California Coastal Commission

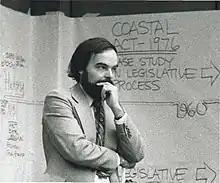

In 2005, the commission found Dennis Schneider's proposed home in San Luis Obispo to be inconsistent with the California Coastal Act. The commission ruled that Schneider could still build a new home, but with 15 conditions including: his house must be reduced to , the house must be moved inland, and his barn cannot be built because is too small for ranching cattle. Several of the conditions were targeted at preserving the character of the view that a boater would have of the coastline from offshore. While commission Executive Director Peter M. Douglas said "the view of pastoral areas from the sea to the land without human structures intervening is very important," the California 2nd District Court of Appeal ruled in a unanimous 2006 opinion: "We believe that it is unreasonable to assume that the Legislature has ever sought to protect the occasional boater's views of the coastline at the expense of a coastal landowner."